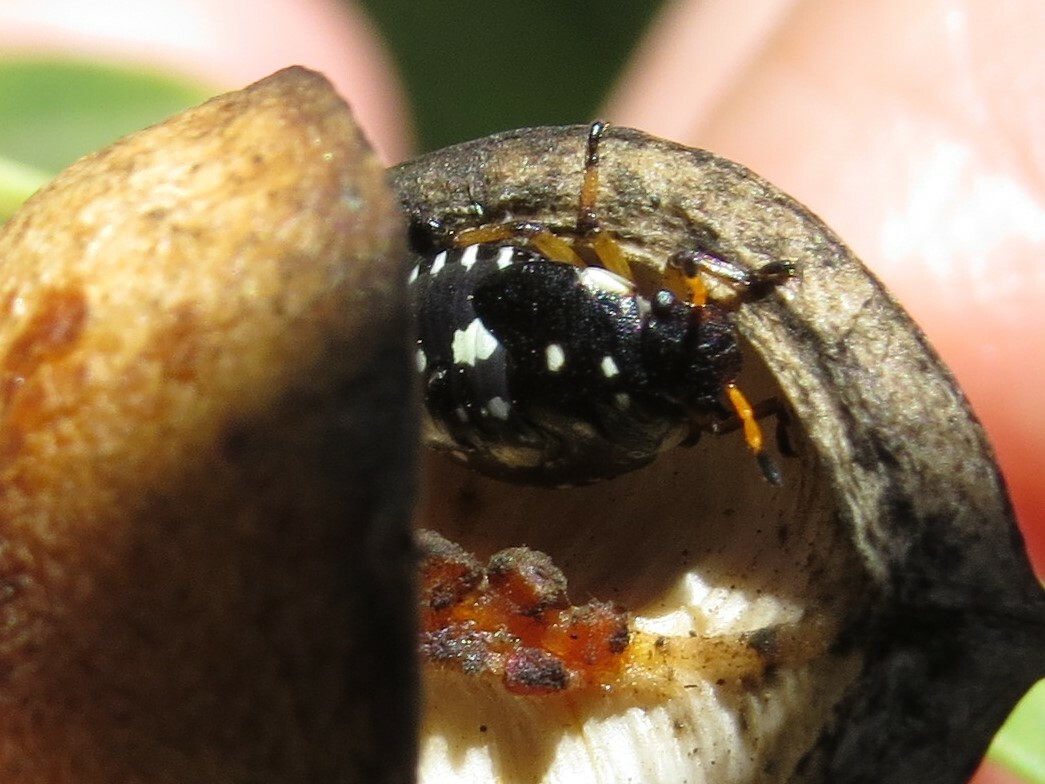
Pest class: stink_bug